Morgan Fairchild

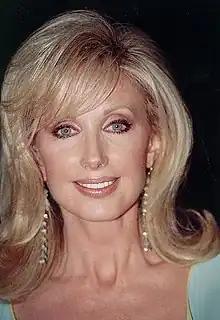
Fairchild in 1999

Fairchild continued to make appearances in films and television series throughout the 1980s and garnered an Emmy Award nomination for her guest appearance in a 1989 episode of "Murphy Brown". In the early 1990s, she was cast in a recurring role in "Roseanne", as Sandra Bernhard's bisexual girlfriend Marla. In 1994, Fairchild appeared in an unexpectedly campy advertisement campaign for clothing retailer Old Navy, with Joan Collins and other formerly familiar faces on television. Her reprised role as the over-the-top glamour vixen was so successful that the company created numerous sequels around her persona. She played herself in the comedy films "" (1994), "Holy Man" (1998) and "" (2007).